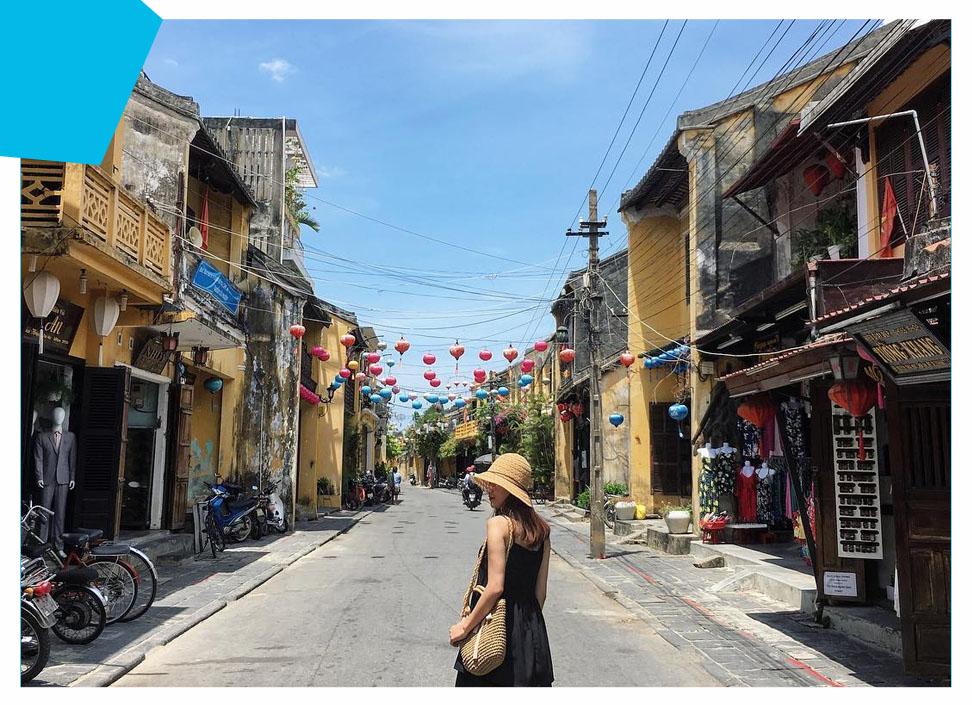
có một cô gái đội nón rộng vành đang đứng giữa đường